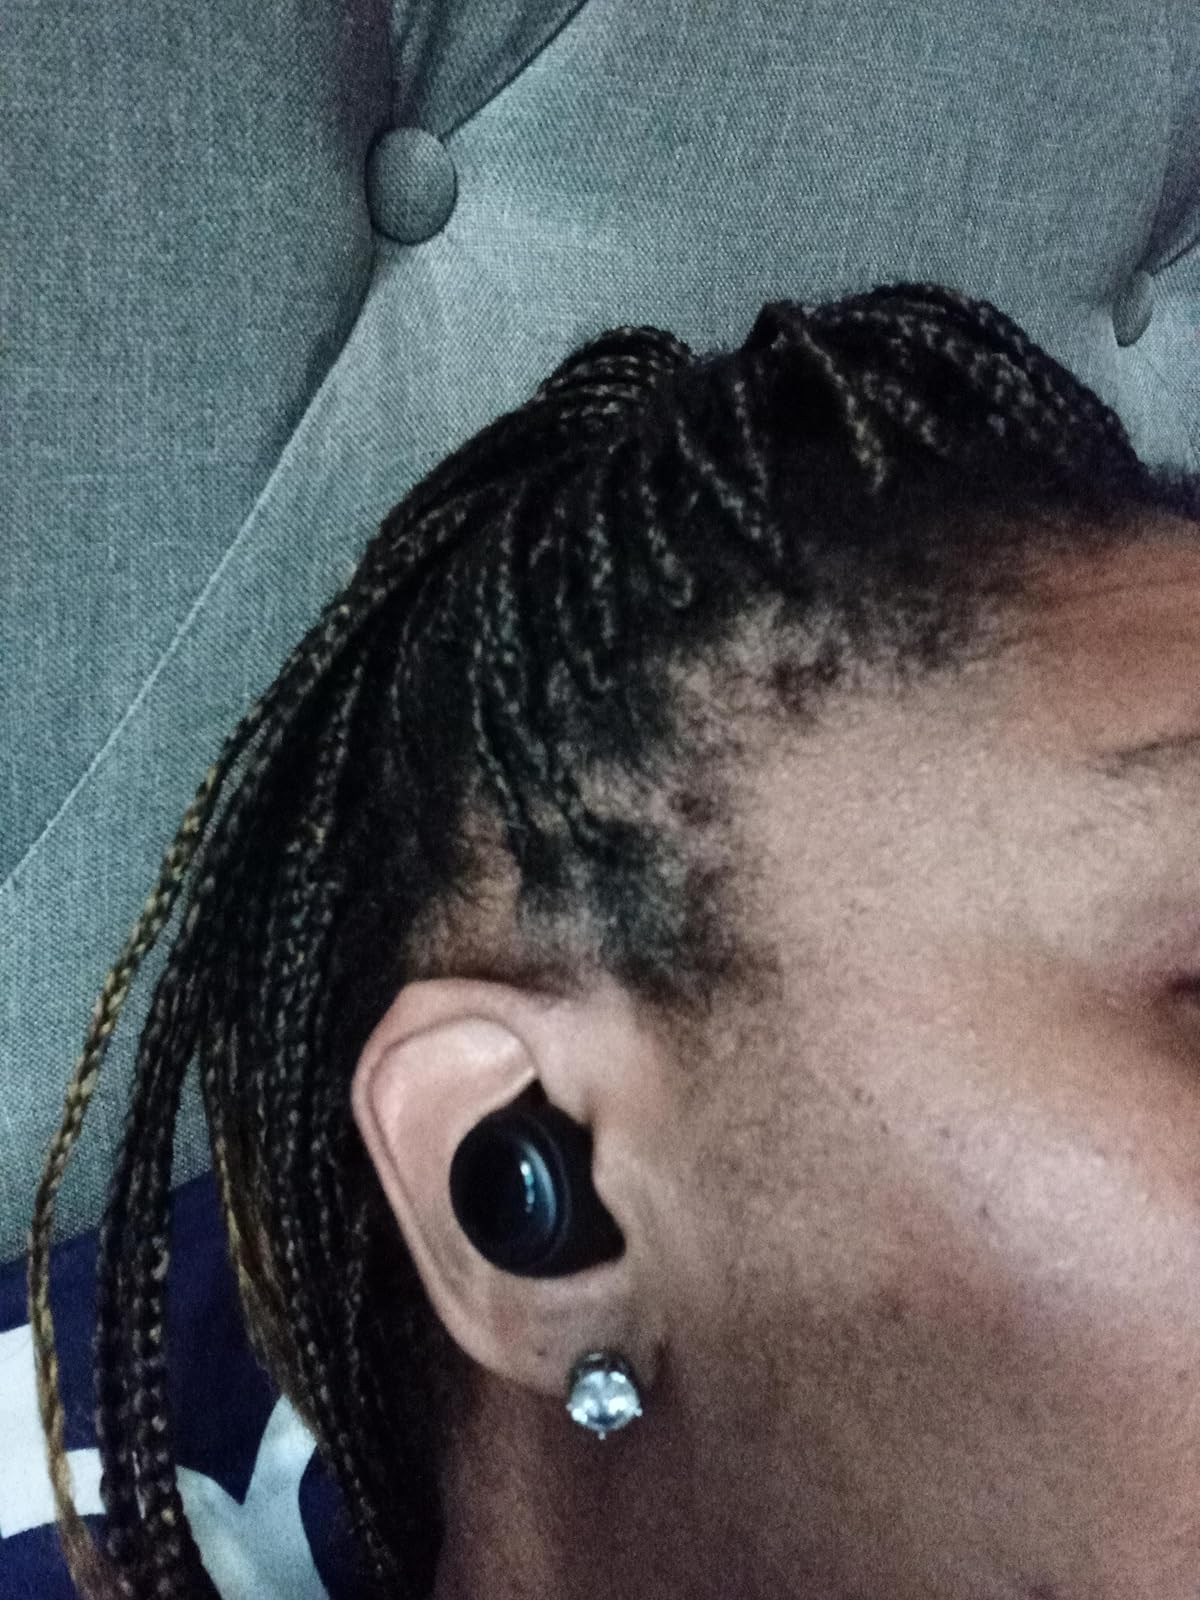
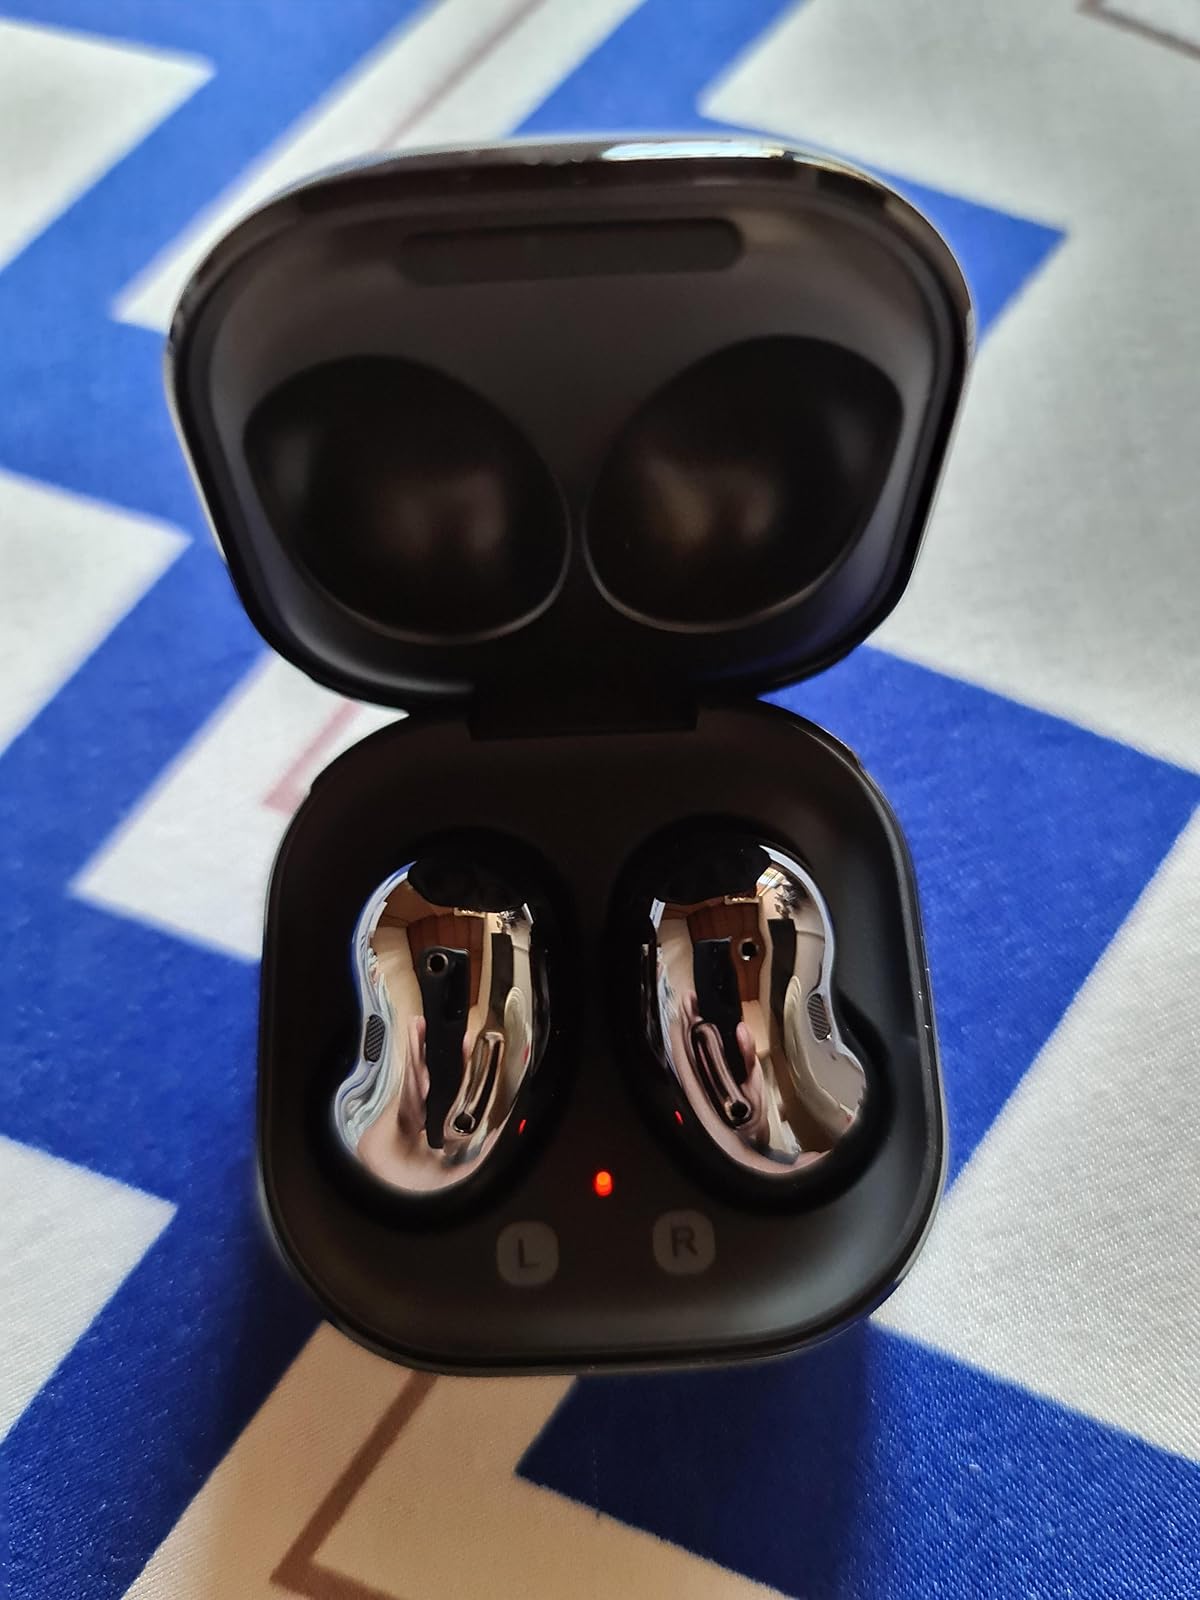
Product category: earbuds
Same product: no